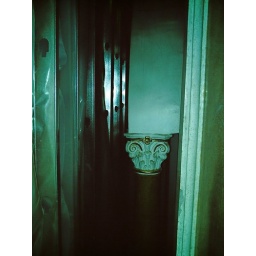
Keep in mind that the entire interior of the building is covered with plastic and then plywood.